Petrosomatoglyph

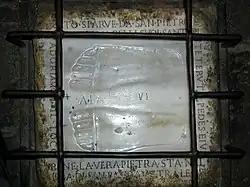
According to legend, these impressions are a copy of the footprints of Jesus at the Church of Domine Quo Vadis, Rome.

At the Chapel of the Ascension in Jerusalem, there are a pair of footprints reputed to be those of Jesus made at the time of his Ascension into heaven. These are sometimes shown in medieval depictions of the Ascension in art.